Contemporary Latin

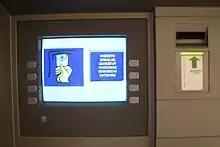
The ATM with Latin instructions

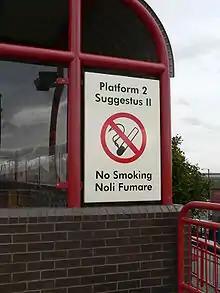
The signs at Wallsend Metro station are in English and Latin as a tribute to Wallsend's role as one of the outposts of the Roman empire.

Although less so than in previous eras, contemporary Latin has also been used for public notices in public spaces: